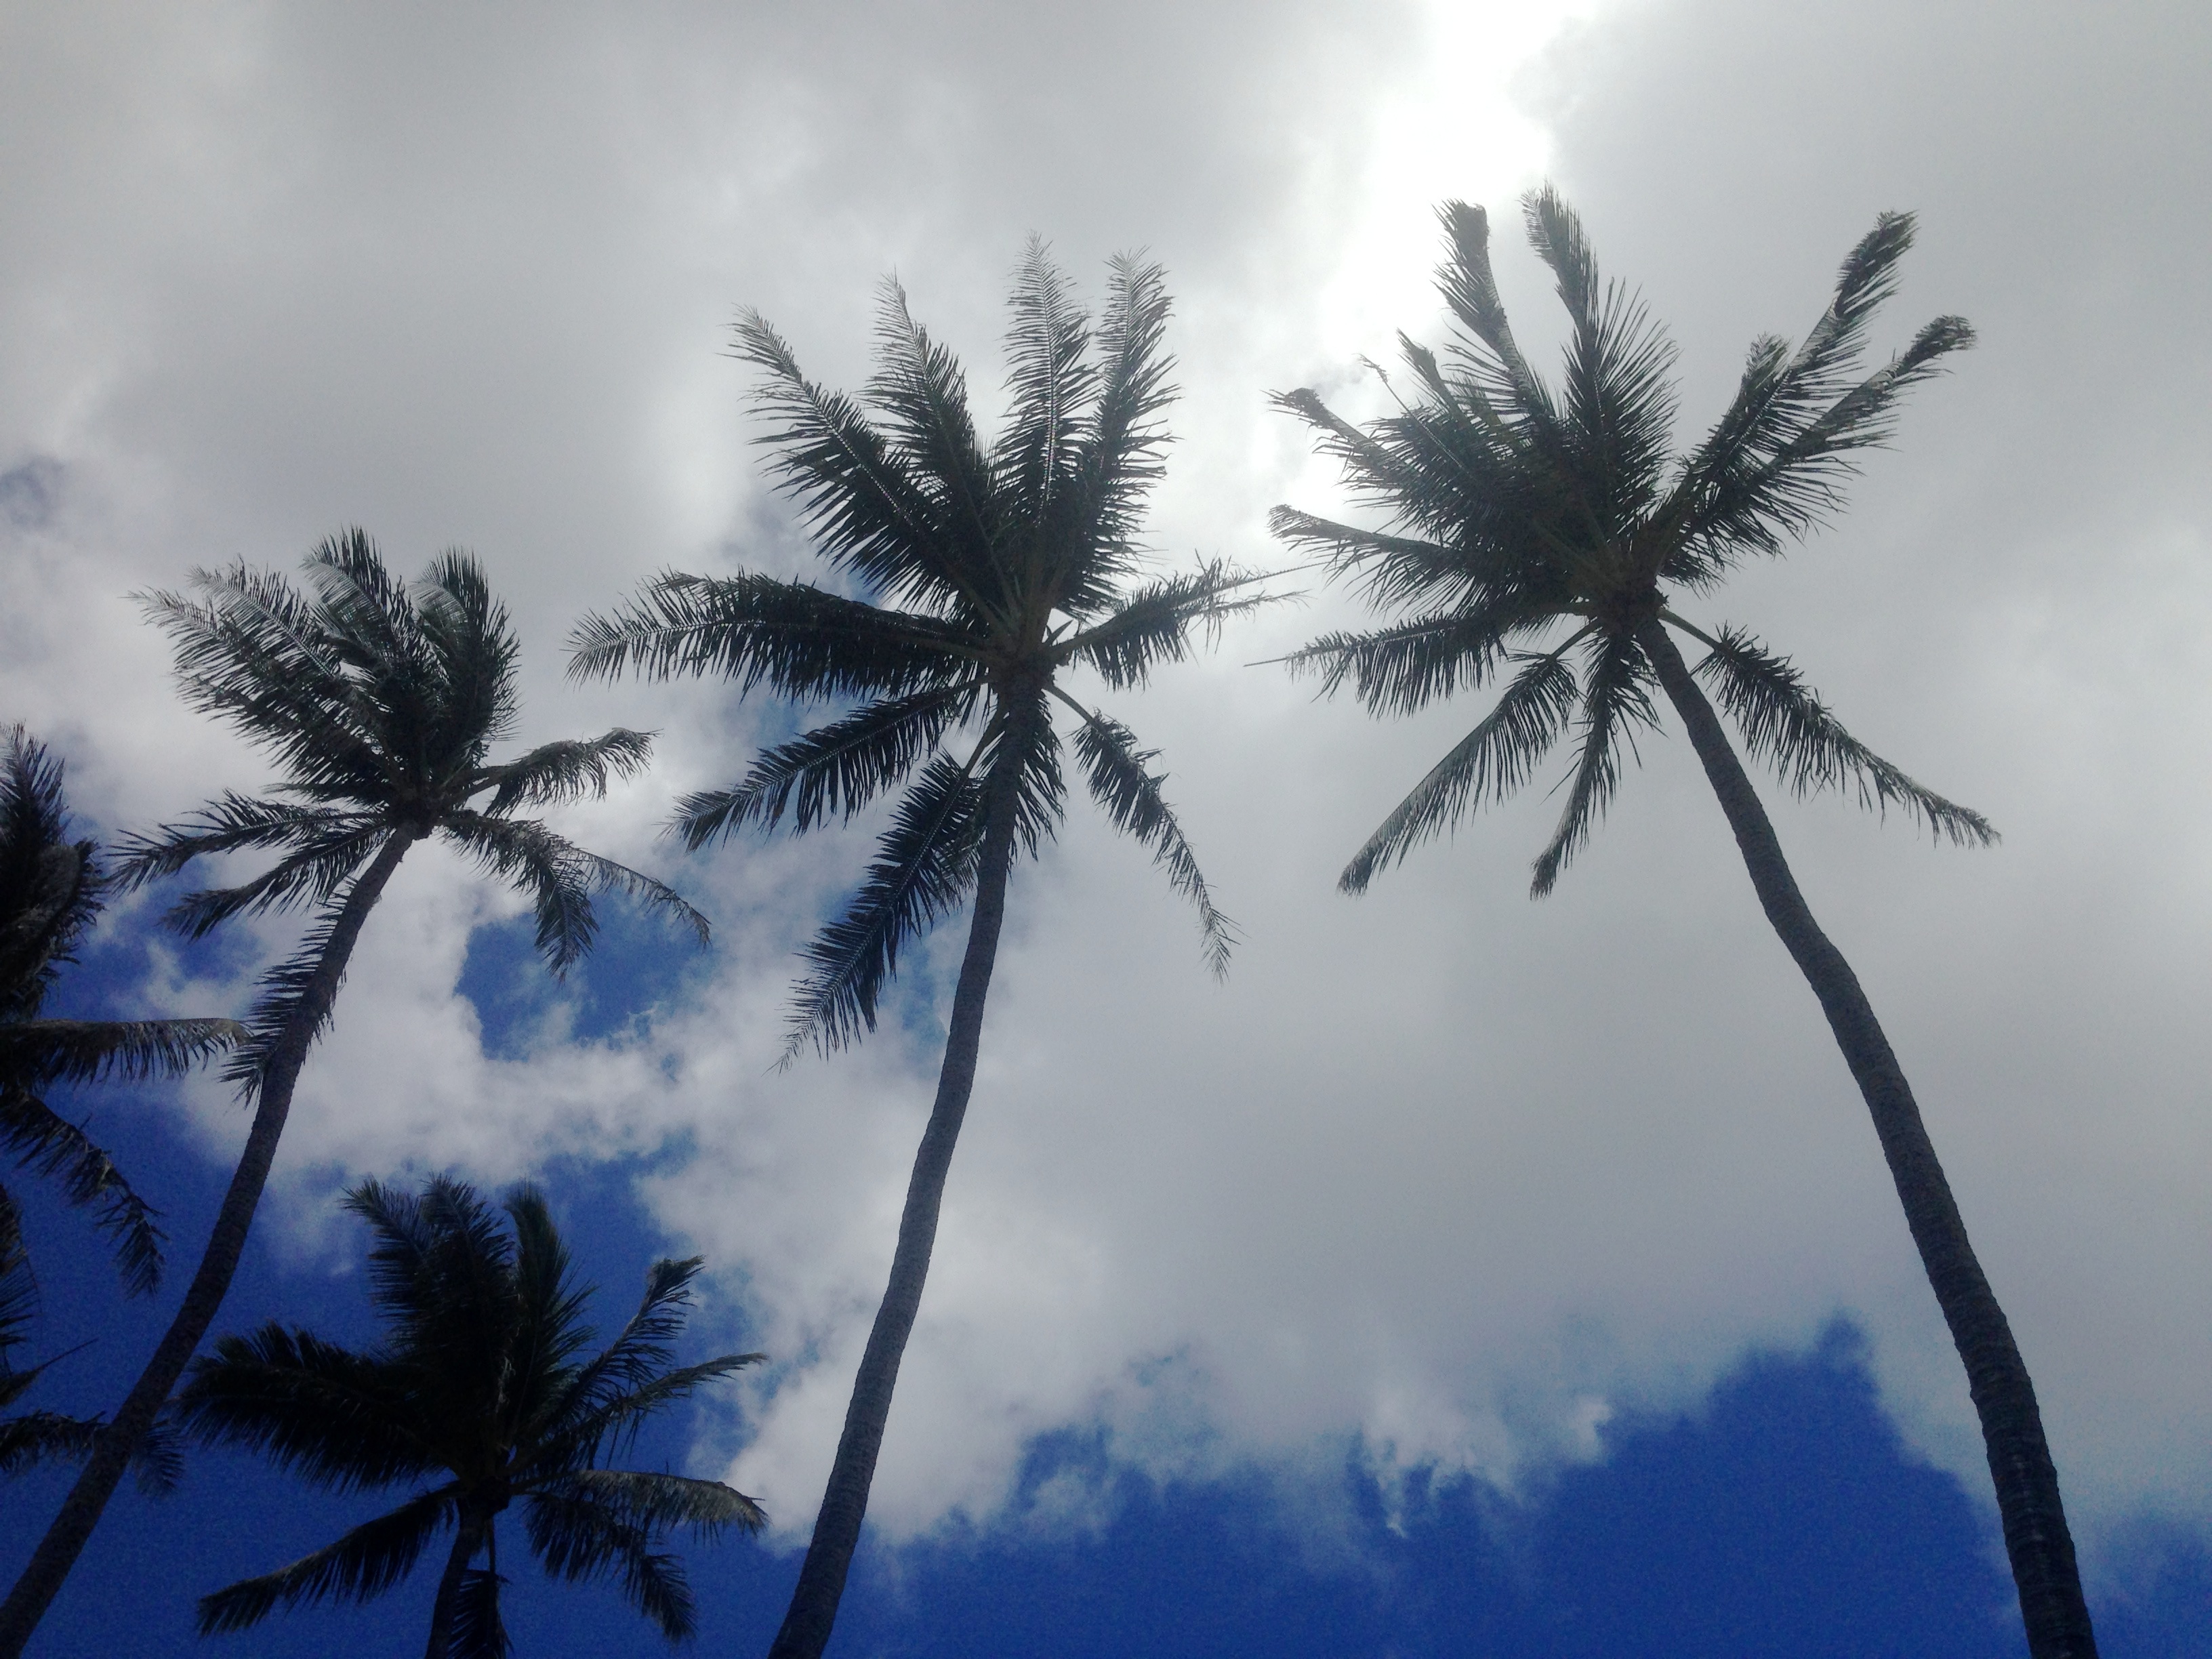
tree, branch, cloud, plant, sky, sunlight, leaf, wind, flowering plant, woody plant, land plant, arecales, palm family